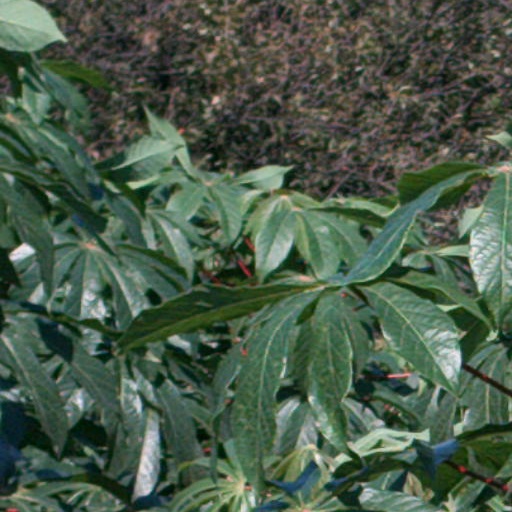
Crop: cassava